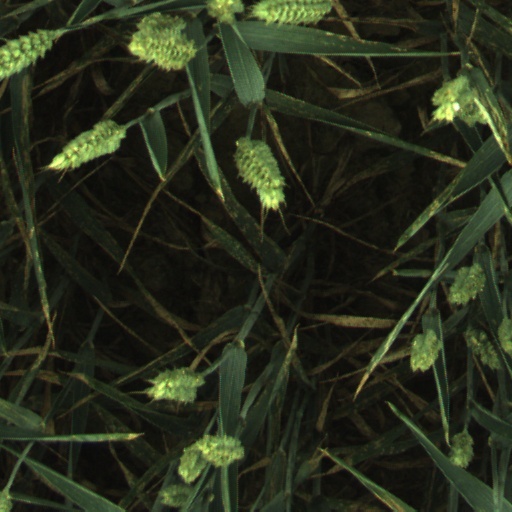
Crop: wheat